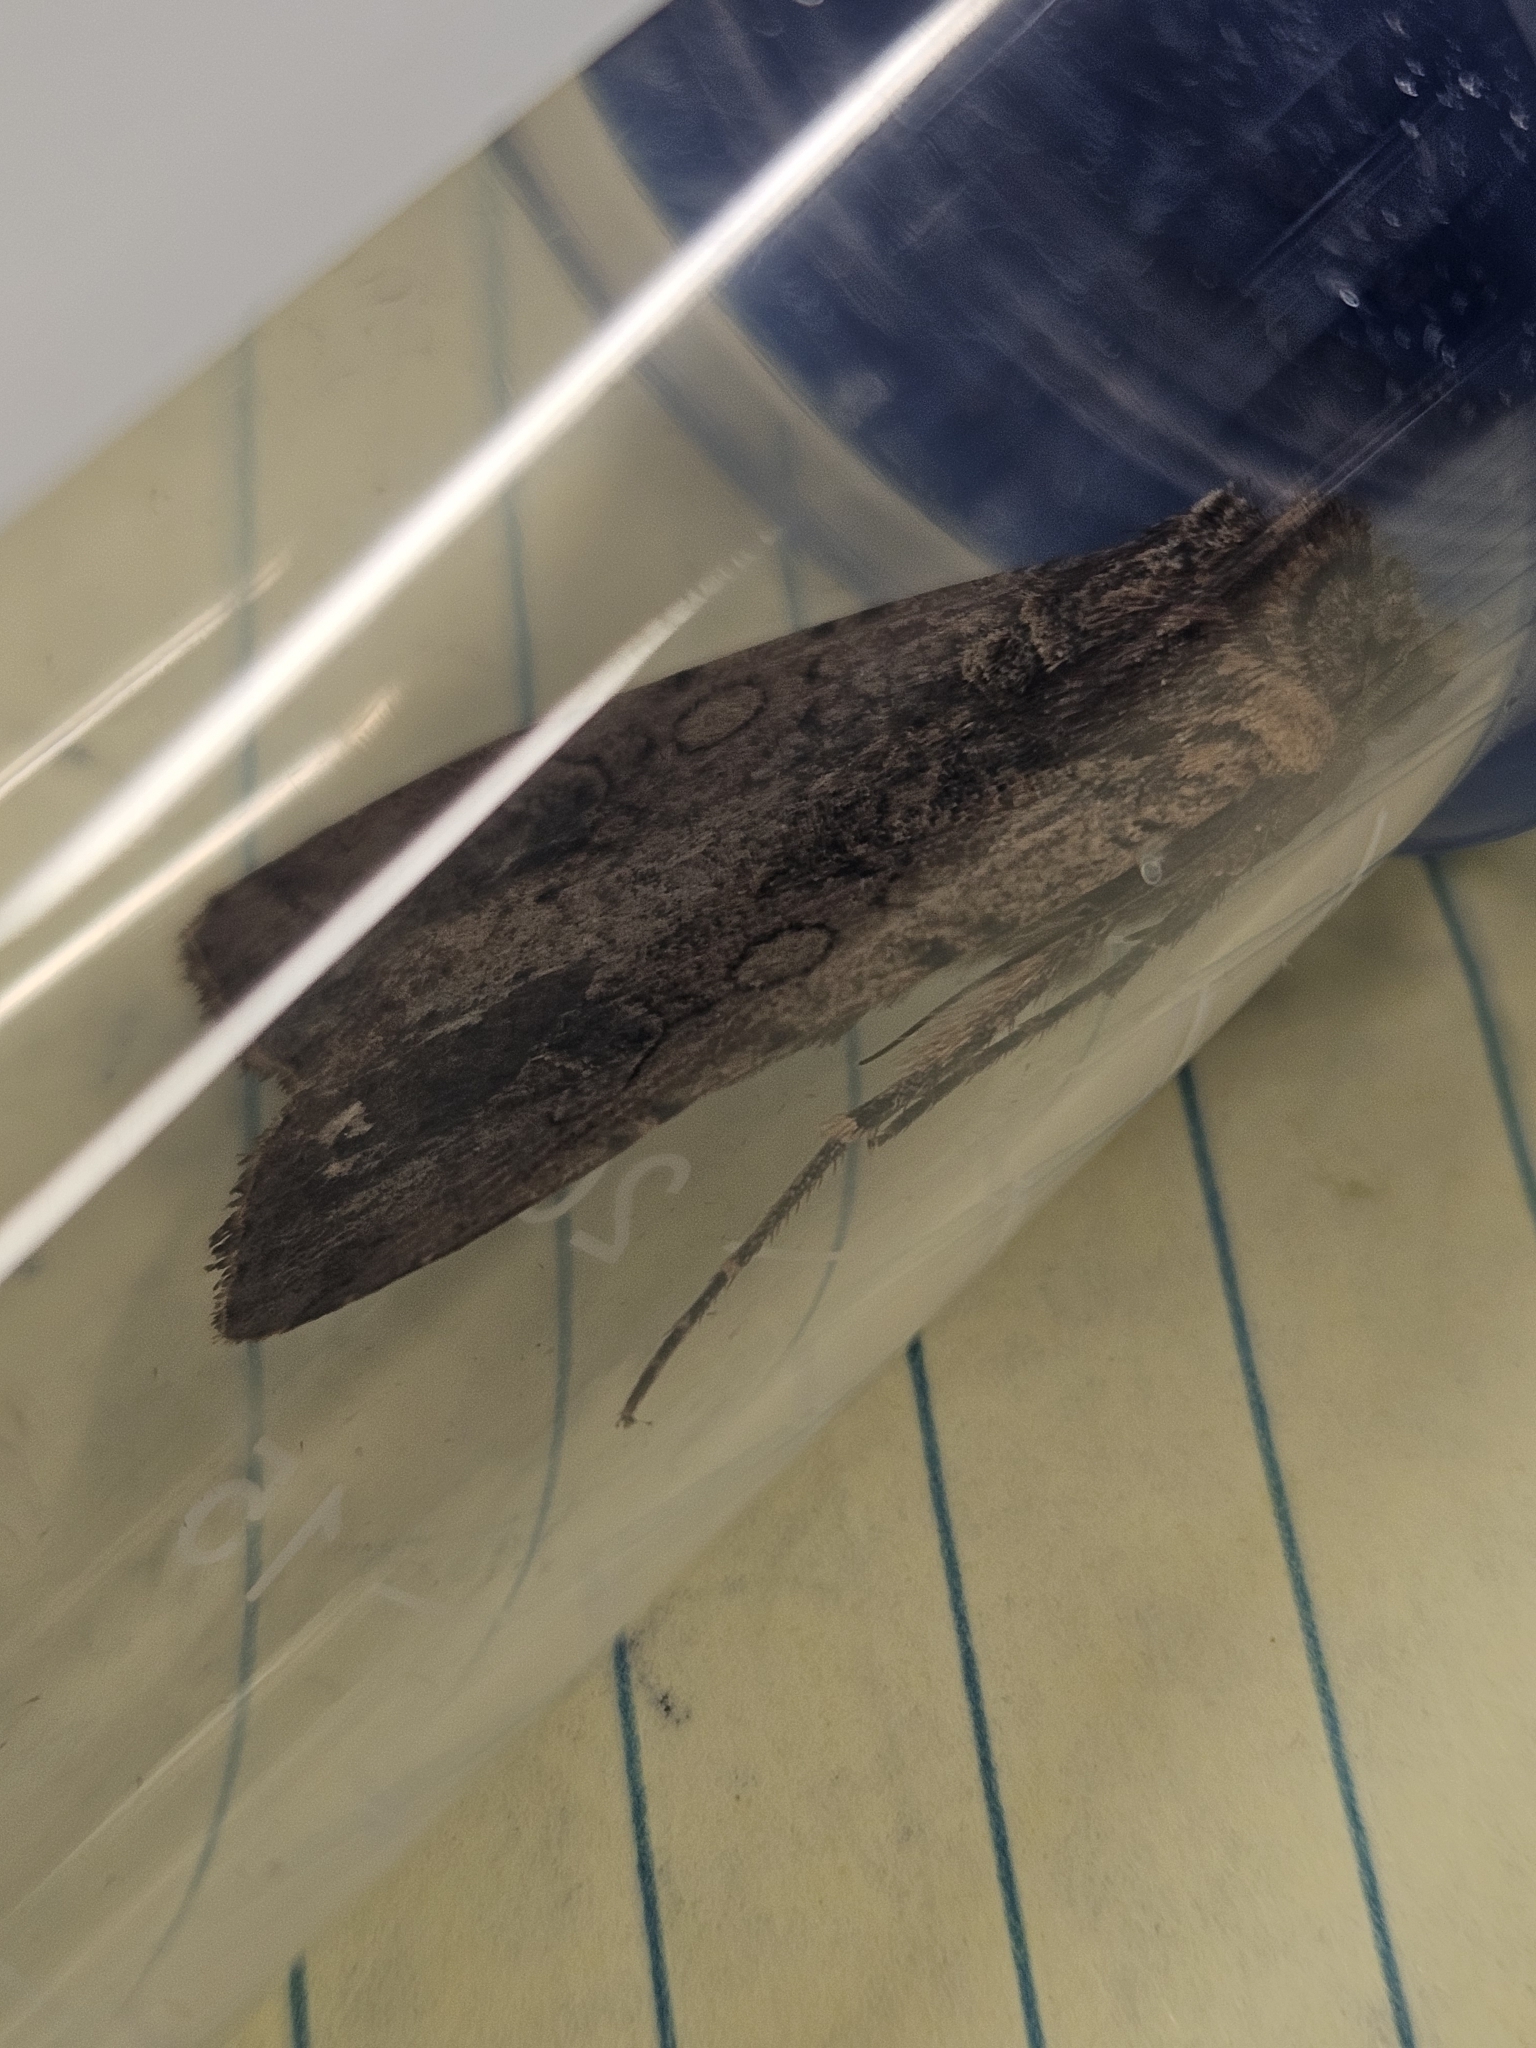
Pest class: cutworms